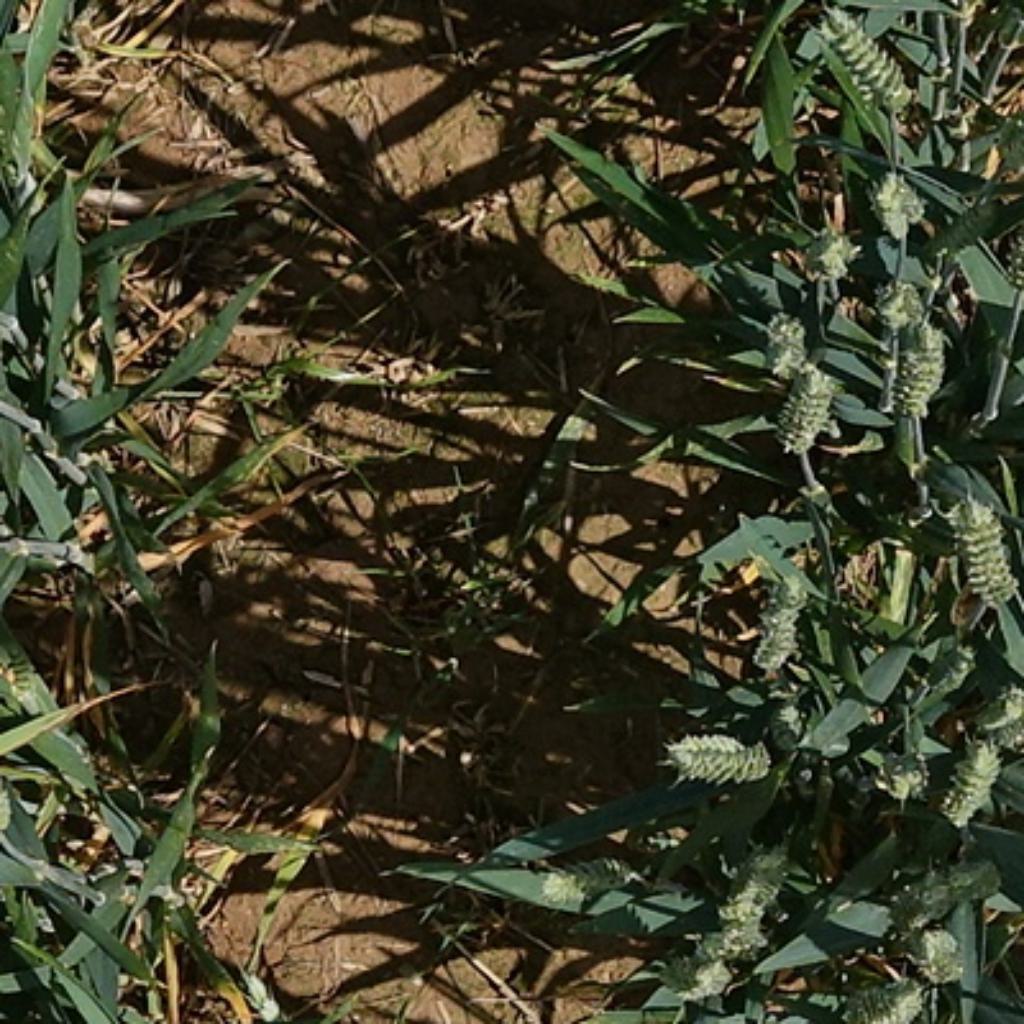
Country: France
Location: VLB
Wheat development stage: Filling